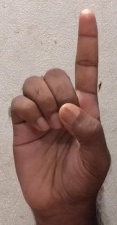
ASL sign: D